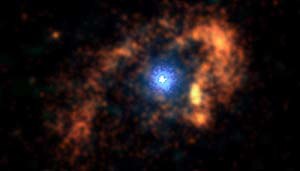
Eta Carinae
Eta Carinae set i UV-lys. Billedet viser en hesteskoformet ring med en diameter på 2 lysår. Ringen er rester af et udbrud for ca. 1000 år siden.
Eta Carinae er en ekstrem superkæmpe, der har en anslået masse på 100-150 gange Solens, hvilket medfører, at den udstråler omkring 4 millioner gange så megen energi som Solen. Eta Carinae er 7.500 til 8.000 lysår fra Solen og har en mindre, men dog meget stor ledsagestjerne.